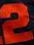
Number: 2